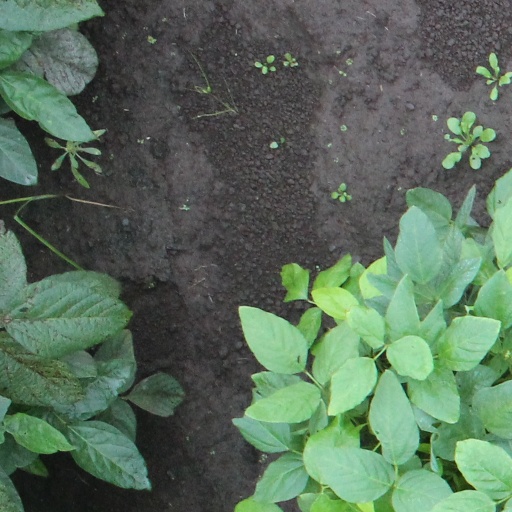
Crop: soybean